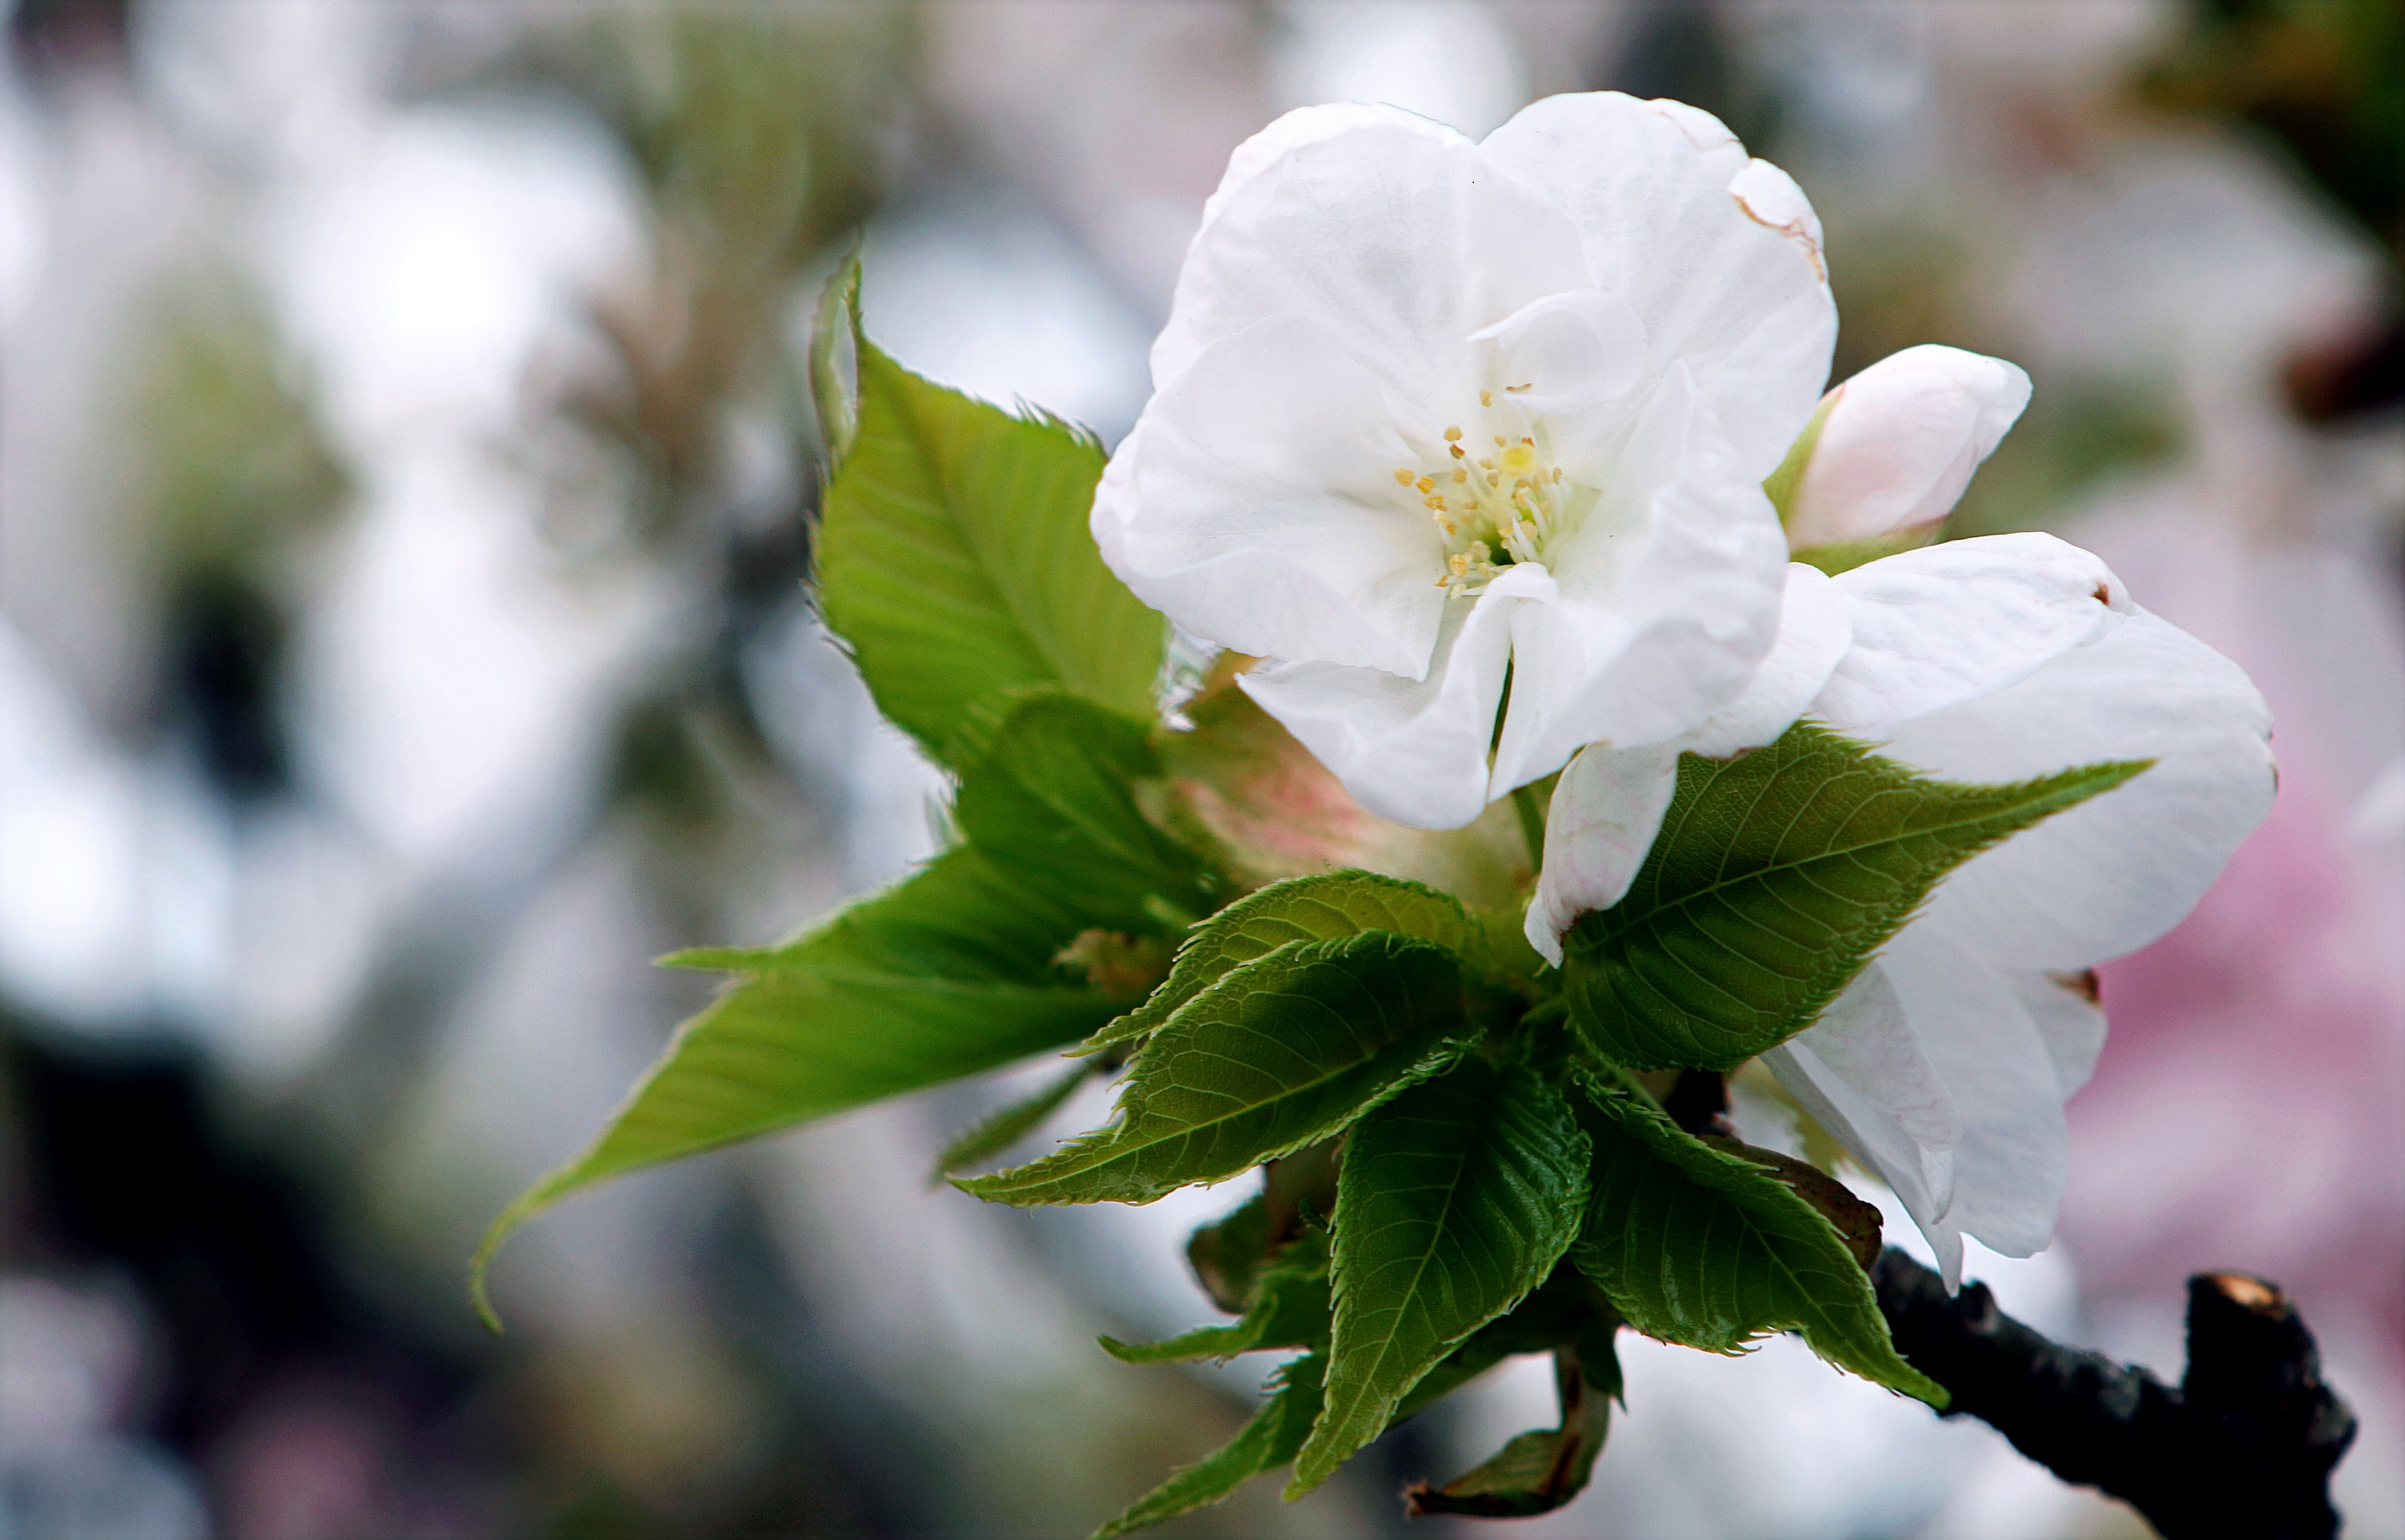
flower, flowering plant, petal, white, plant, spring, blossom, branch, mock orange, flowering dogwood, Dogwood family, malus, jasmine, wildflower, cherry blossom, perennial plant